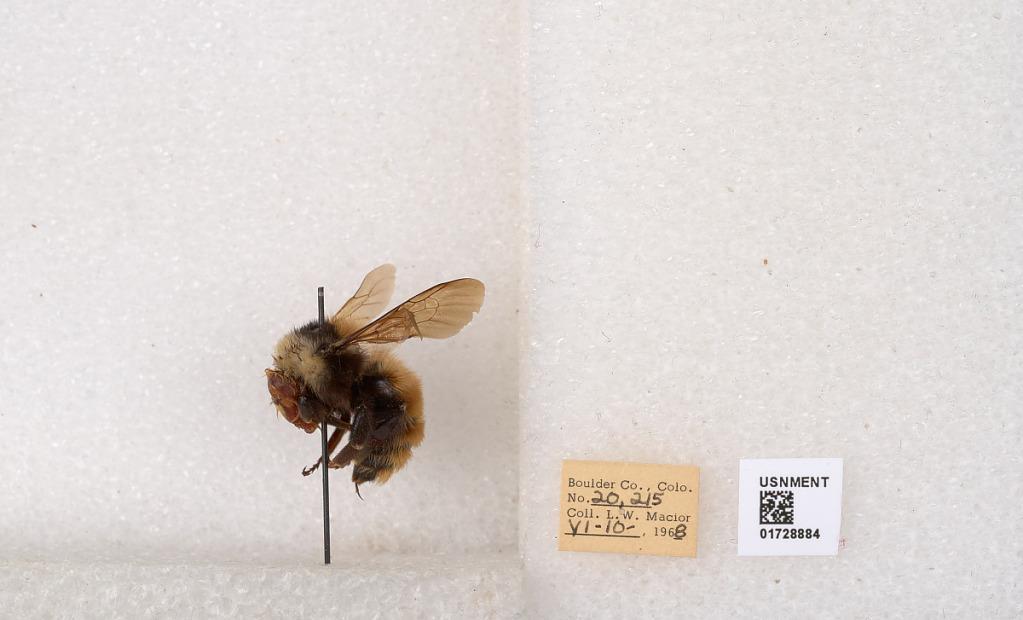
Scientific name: Bombus appositus Cresson
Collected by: L. Macior
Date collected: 1968-6-10
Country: United States
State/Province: Colorado
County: Boulder
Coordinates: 40.0925, -105.358